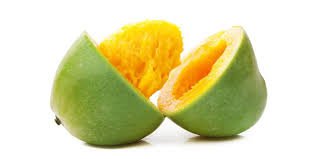
Label: Mango